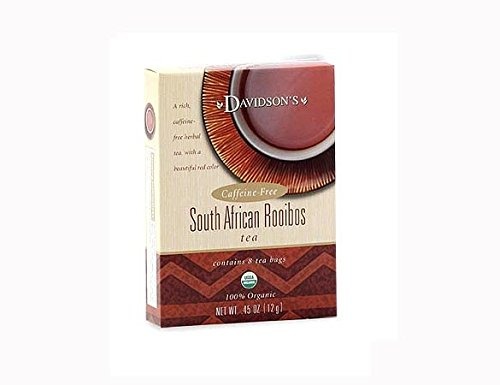
Item Name: Davidson Organic Tea 2235 South African Rooibos Tea, Box of 8
Bullet Point 1: Brewing red in the cup&#44; Rooibos has rounded undertones and sweet top notes. Rooibos has few tannins&#44;
Bullet Point 2: Certified Organic&#44; Certified Kosher
Bullet Point 3: Box - 8
Bullet Point 4: Dimension - 3.5 x 1 x 4.75 in.
Bullet Point 5: Item Weight - 0.56 oz.Ingredients&#58;South African Rooibos.
Product Description: Rooibos is the sister of Honeybush both mild but full-bodied herbs harvested from shrubs grown in high elevations of the cape region in South Africa.Features. Brewing red in the cup Rooibos has rounded undertones and sweet top notes. Rooibos has few tannins no caffeine and an abundance of vitamins minerals and potent antioxidants linking it to numerous health benefits. Caffeine-FreeHerbal. Certified Organic Certified Kosher. Box - 8. Dimension - 3.5 x 1 x 4.75 in.. Item Weight - 0.56 oz.IngredientsSouth African Rooibos.
Value: 8.0
Unit: Count

Price: 28.945